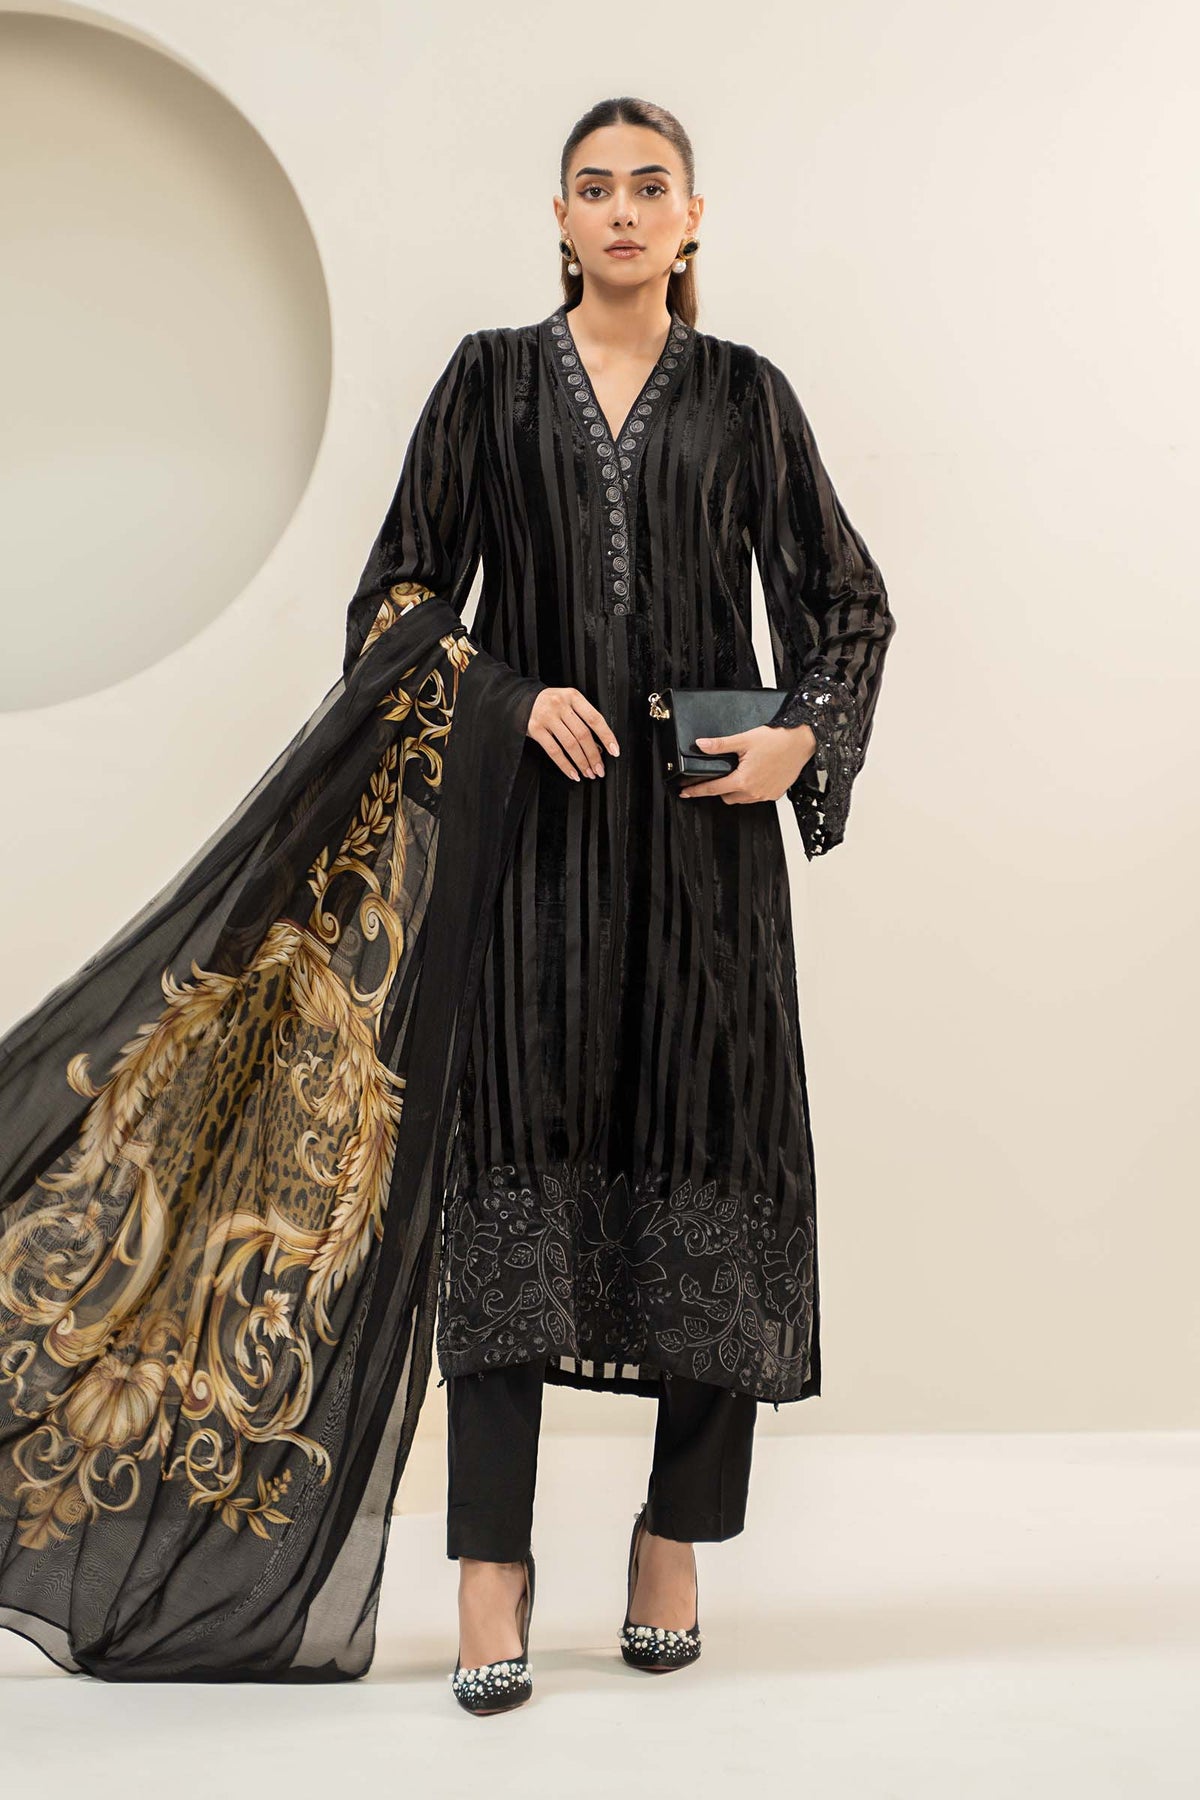
black gold embroidered chiffon suit